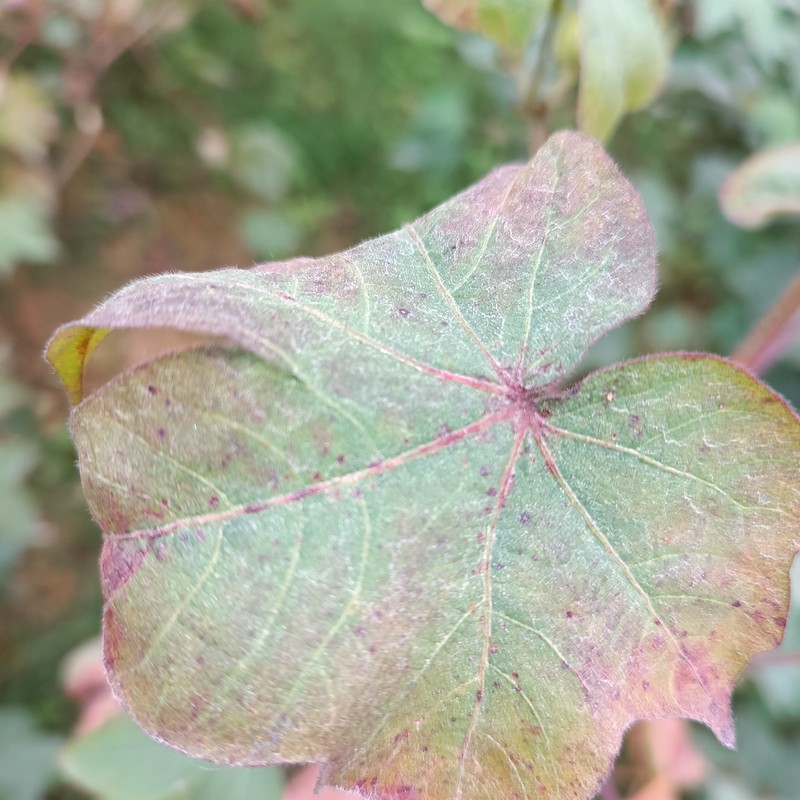
Label: Leaf Redding